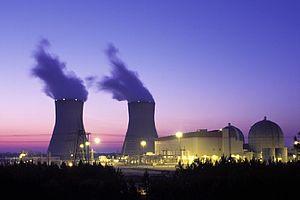
Southern Company est une entreprise du secteur énergétique américain dont les principales activités sont la production, le transport et distribution de l'électricité, principalement dans le Sud-est des États-Unis. La société, dont le siège social est situé à Atlanta, occupe le quatrième rang parmi les plus importantes sociétés de services publics aux États-Unis. Ses ventes d'électricité ont atteint 186,1 térawatts-heures en 2009 et la puissance installée totale de ses centrales s'établissait à 42 932 mégawatts.